Sagol 59

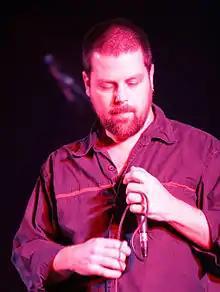
Sagol 59 performing in Tel Aviv, 2012.

In November 2021, Sagol released "The Father, The Son and The Mayor", the first ever album by an Israeli solo rapper/M.C to be released in vinyl LP format. The album, released by Kame'a Music, contained nine tracks and featured renowned Israeli vocalists Dana Berger and Echo, among others. In January 2022 Sagol released "Judoka", a song performed in both Hebrew and Arabic in collaboration with Arab Muslim rapper Hasan M.C.